Refinitiv Equal Weight Commodity Index

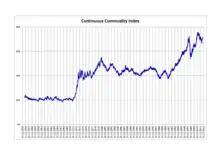
Continuous Commodity Index 1956–2012

The CCI stems from the original CRB Index, created in 1957. It is a ‘snapshot’ of the index at its 9th revision in 1995, before it underwent weighting and rebalance changes in the 10th revision. It is sometimes referred to as the ‘Old CRB’.